Rashied Ali

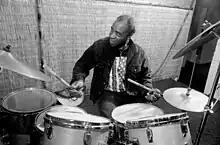
Ali in a duo with Billy Bang at the Koncept Cultural Gallery, Oakland, California, July 26, 1991

He was a visiting artist at Wesleyan University, sponsored by Clifford Thornton. Ali also briefly formed a non-jazz group called Purple Trap with Japanese experimental guitarist Keiji Haino and jazz-fusion bassist Bill Laswell. Their album, "Decided...Already the Motionless Heart of Tranquility, Tangling the Prayer Called "I"", was released by Tzadik Records in March 1999.